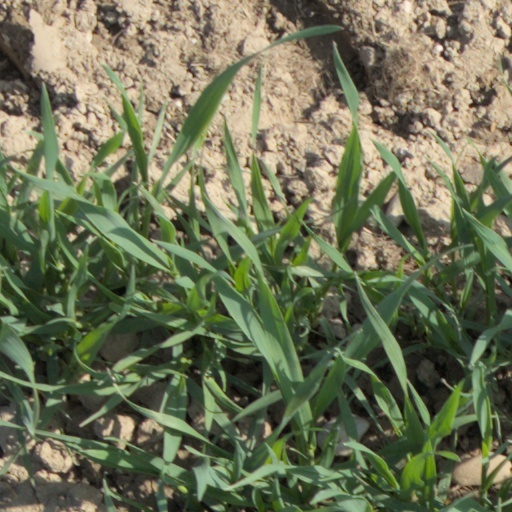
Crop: wheat